Hugh Dykes

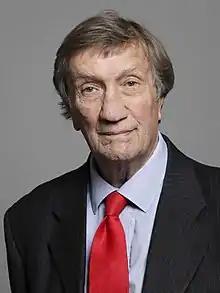
Official portrait, 2020

Hugh John Maxwell Dykes, Baron Dykes, (born 17 May 1939) is a British politician and member of the House of Lords. He served as a Conservative Member of Parliament (MP) from 1970 to 1997, and later defected to the Liberal Democrats.